G. van Deynum

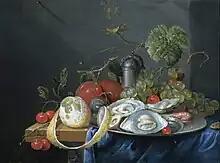
"Still life with fruit and oysters"

G. van Deynum is sometimes confused with the artist Gerard (Gerrit) van Deynen who worked in The Hague and was possibly the father or brother of the still life painter Isaac van Duynen. He is sometimes also confused with the Flemish portrait painter Guilliam van Deynum.